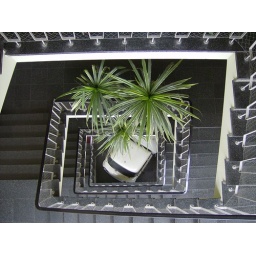
Stasimuseum in Berlin with a Barkas B1000 prison van on the ground floor